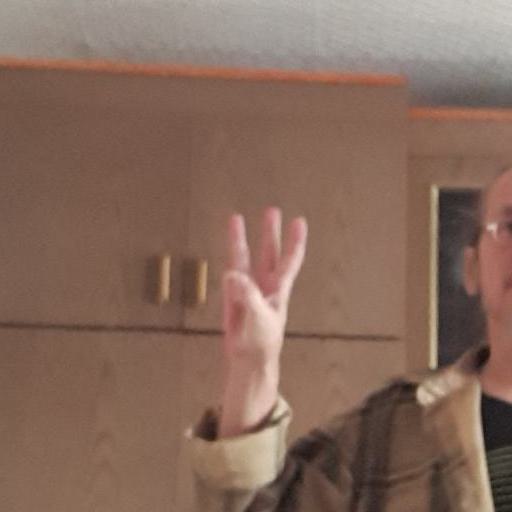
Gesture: three